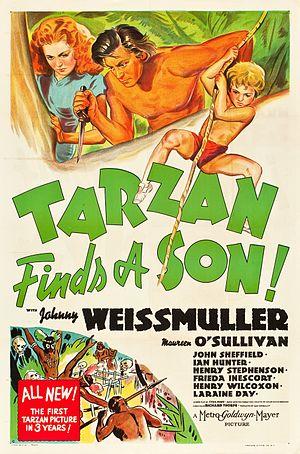
Tarzan trouve un fils est un film américain réalisé par Richard Thorpe, sorti en 1939.